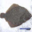
Label: flatfish